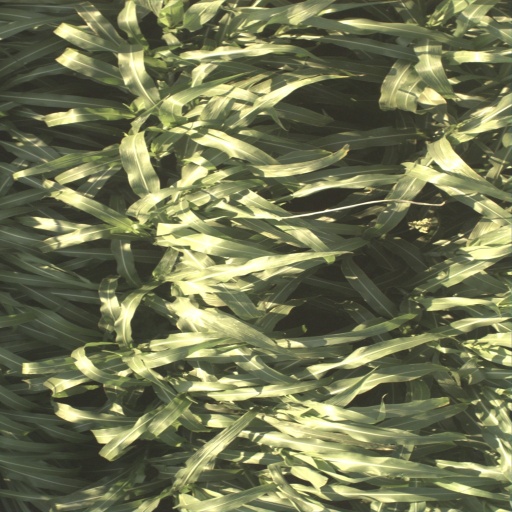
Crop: sorghum